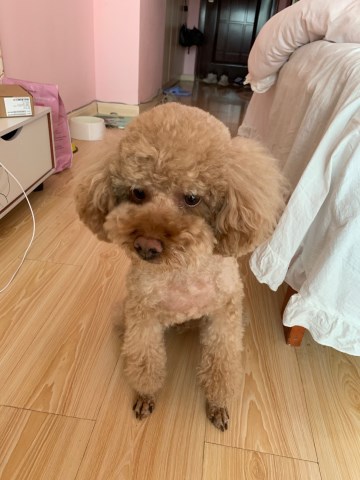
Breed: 7449-n000128-teddy